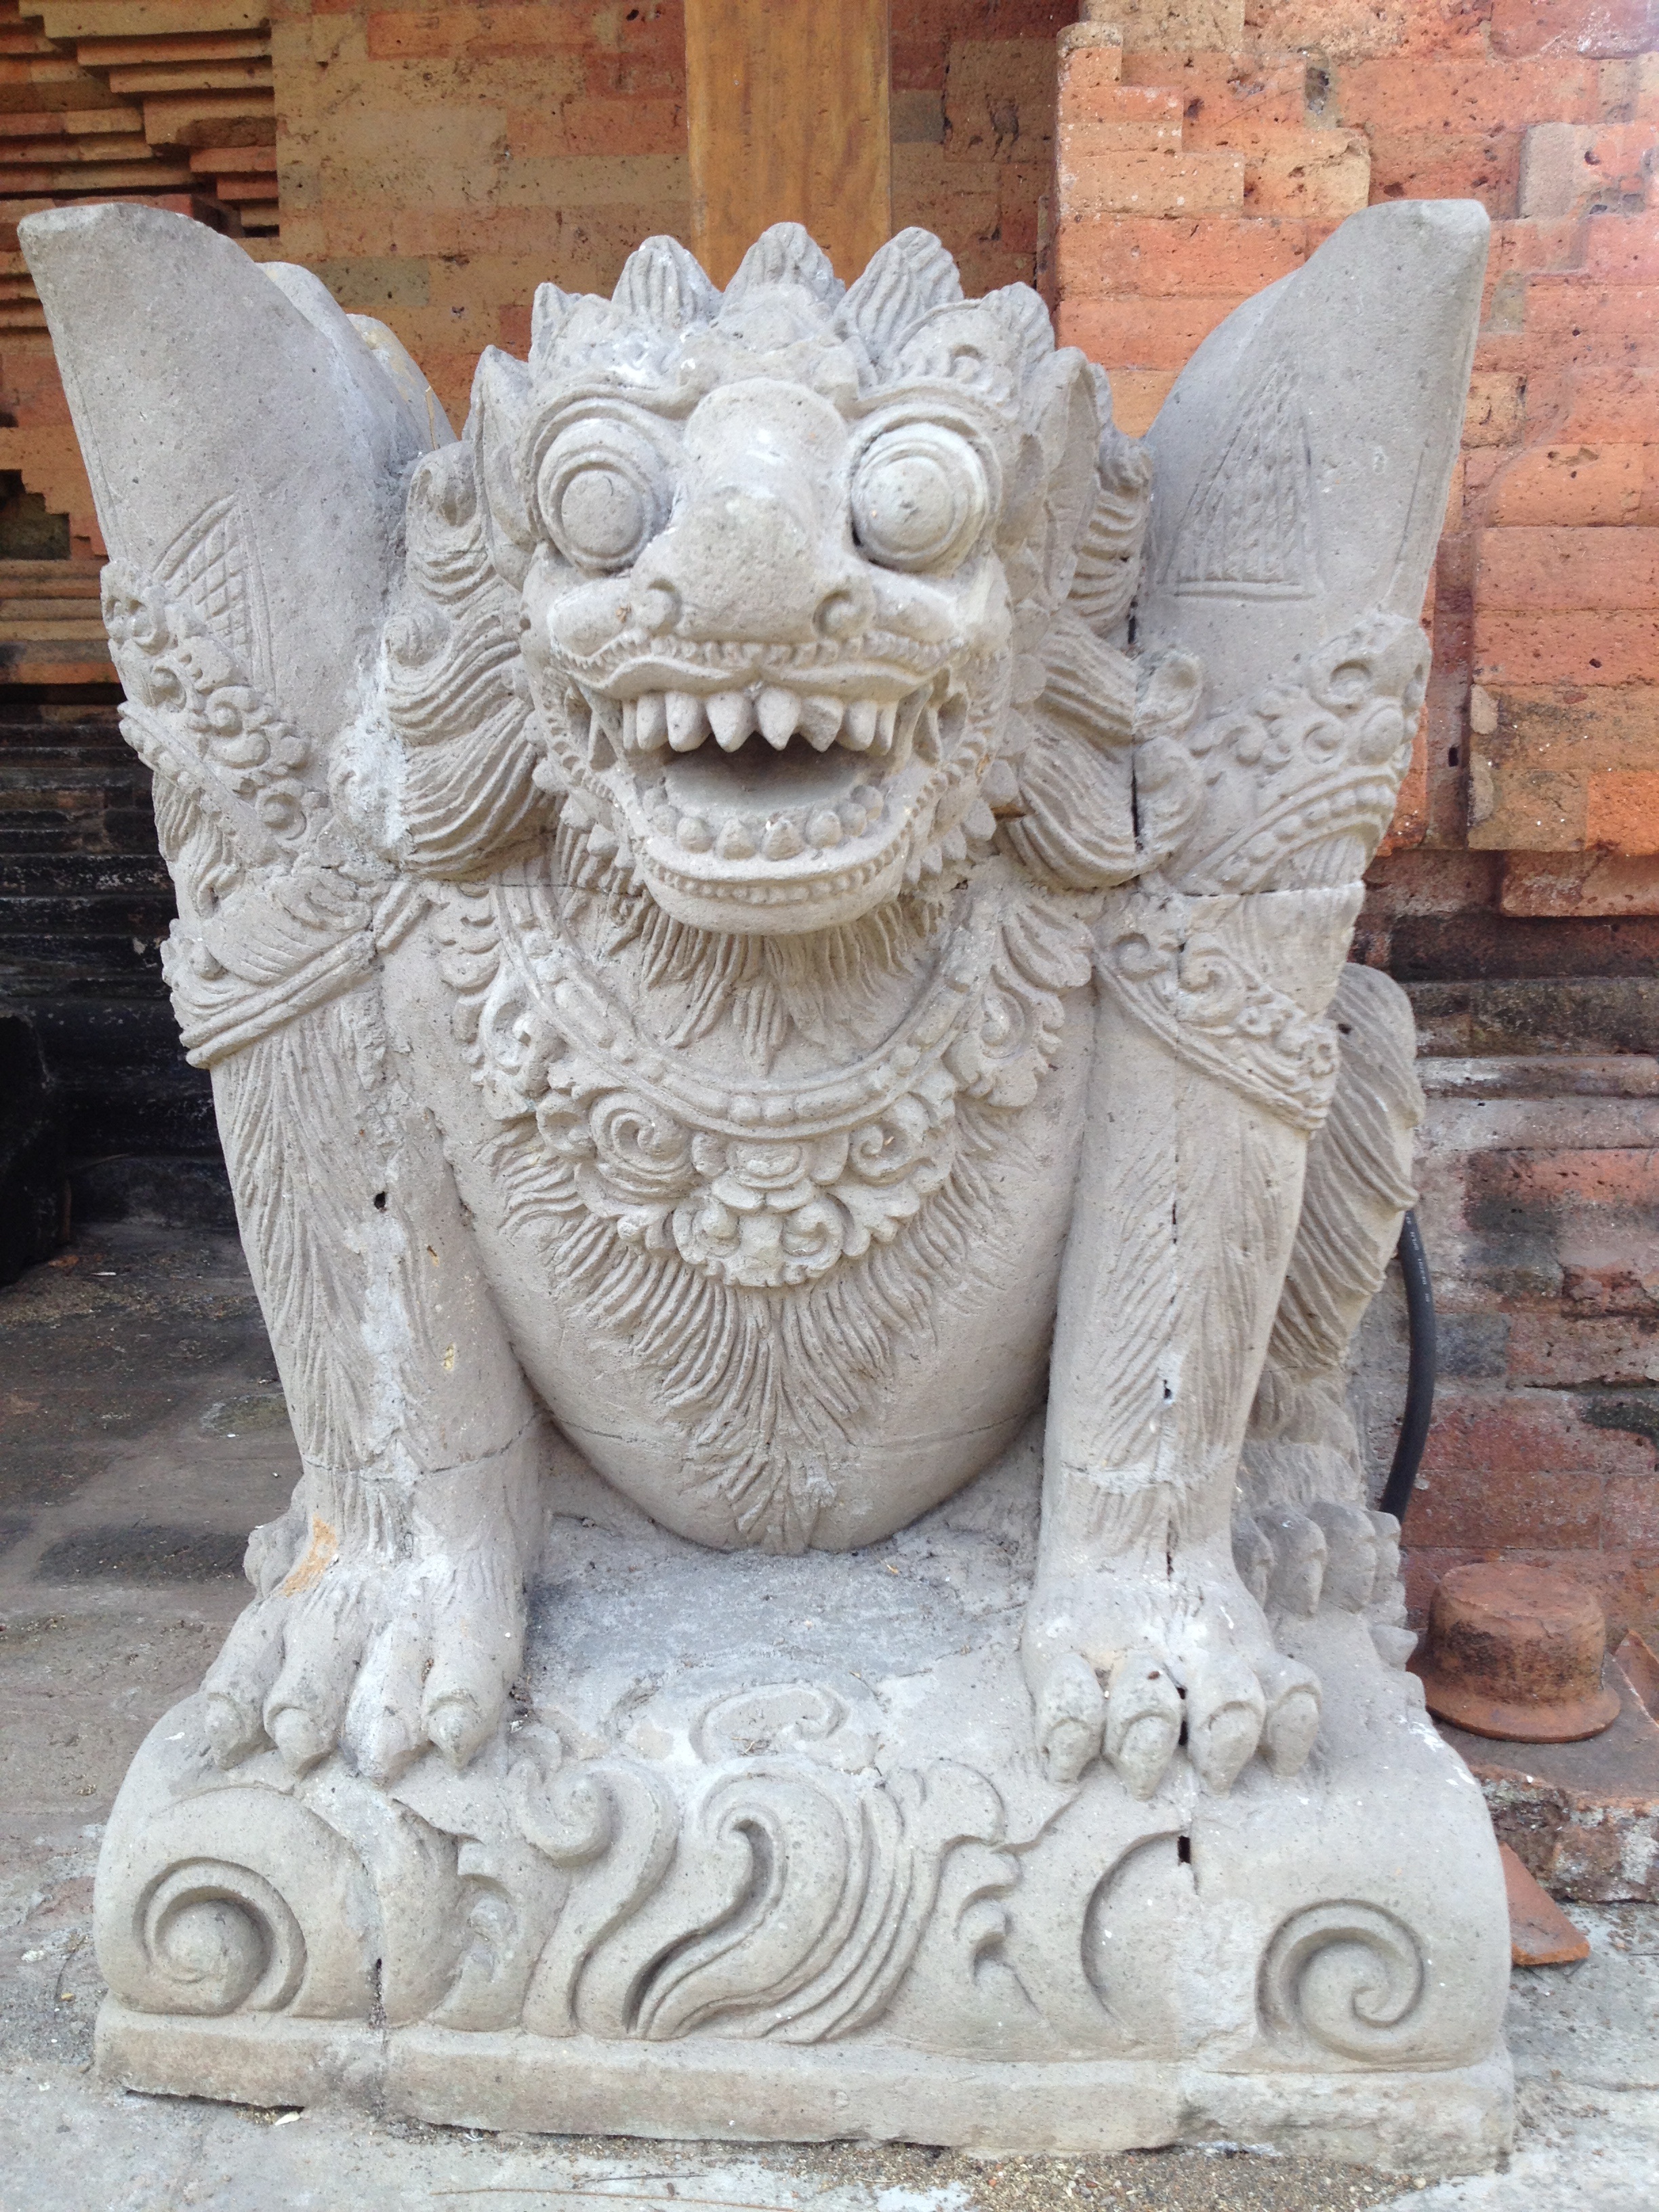
monument, statue, sculpture, art, temple, carving, figures, indonesia, relief, bali, stone carving, ancient history